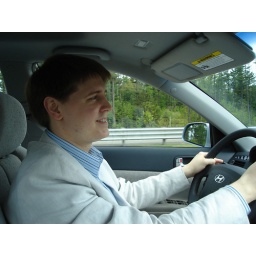
After we arrived in Portland, we picked up our rental car and started driving down the coast to Kennebunkport.